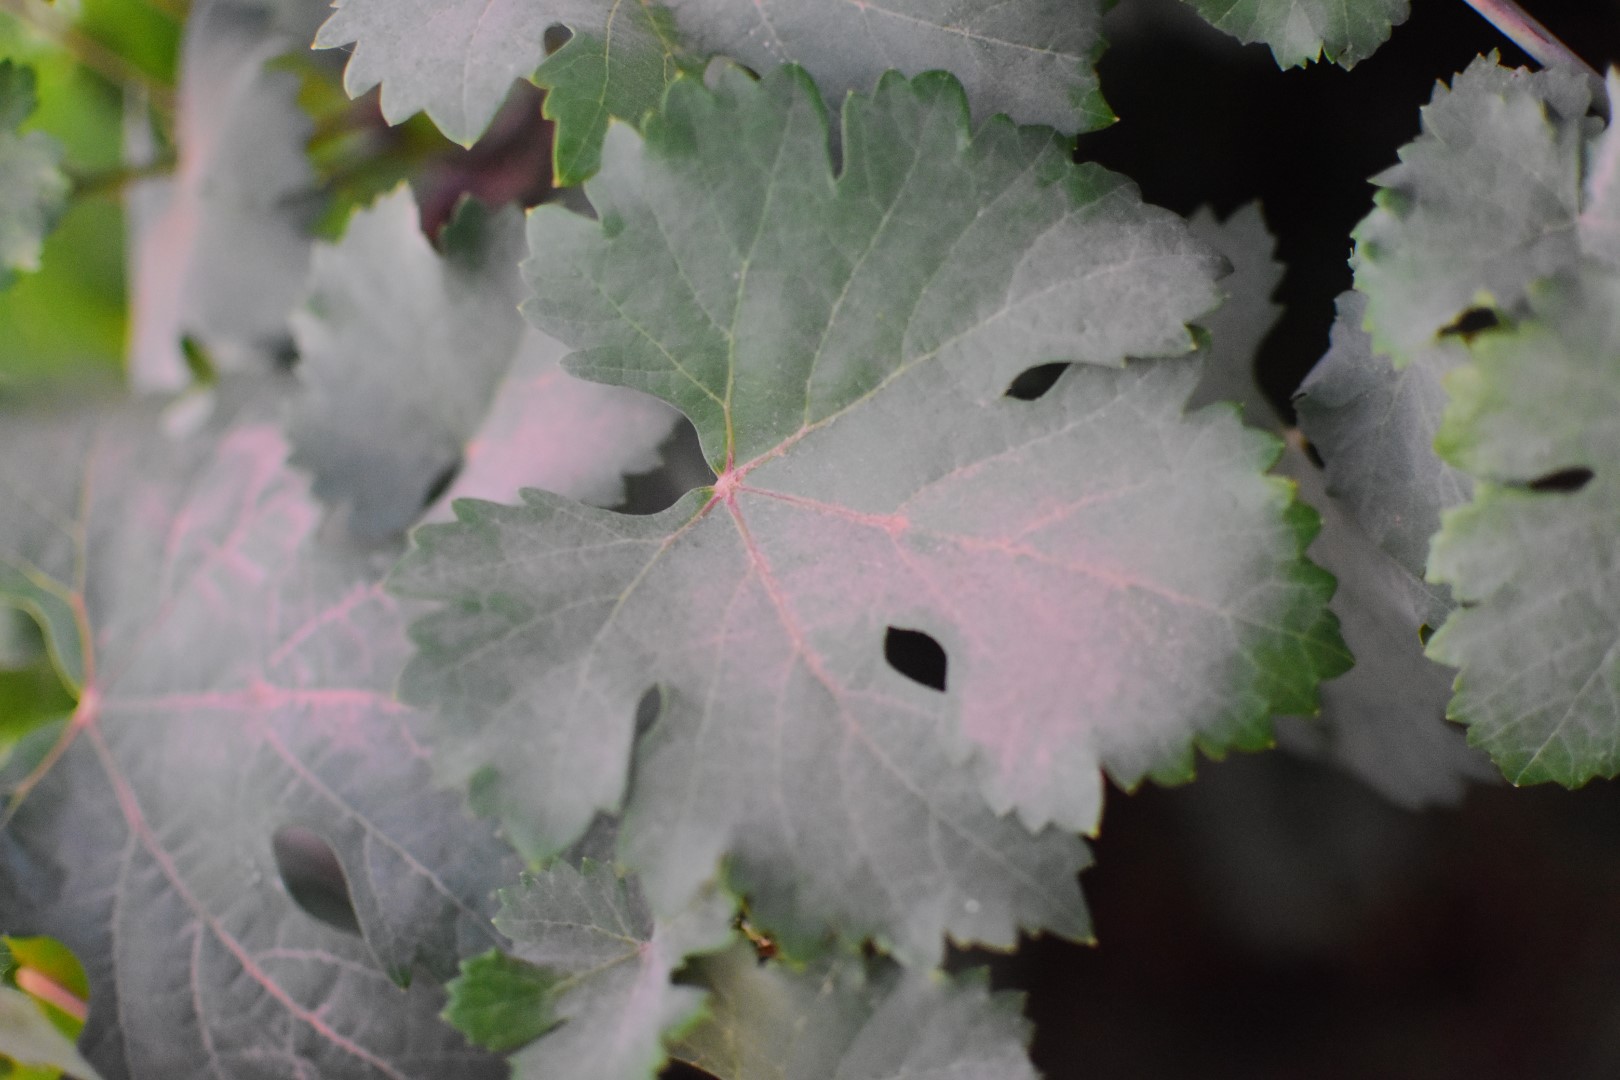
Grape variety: Aswud Balad